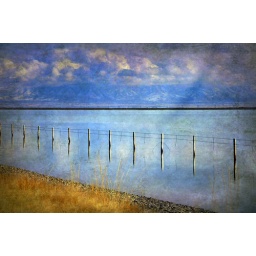
fence posts in water on I 80